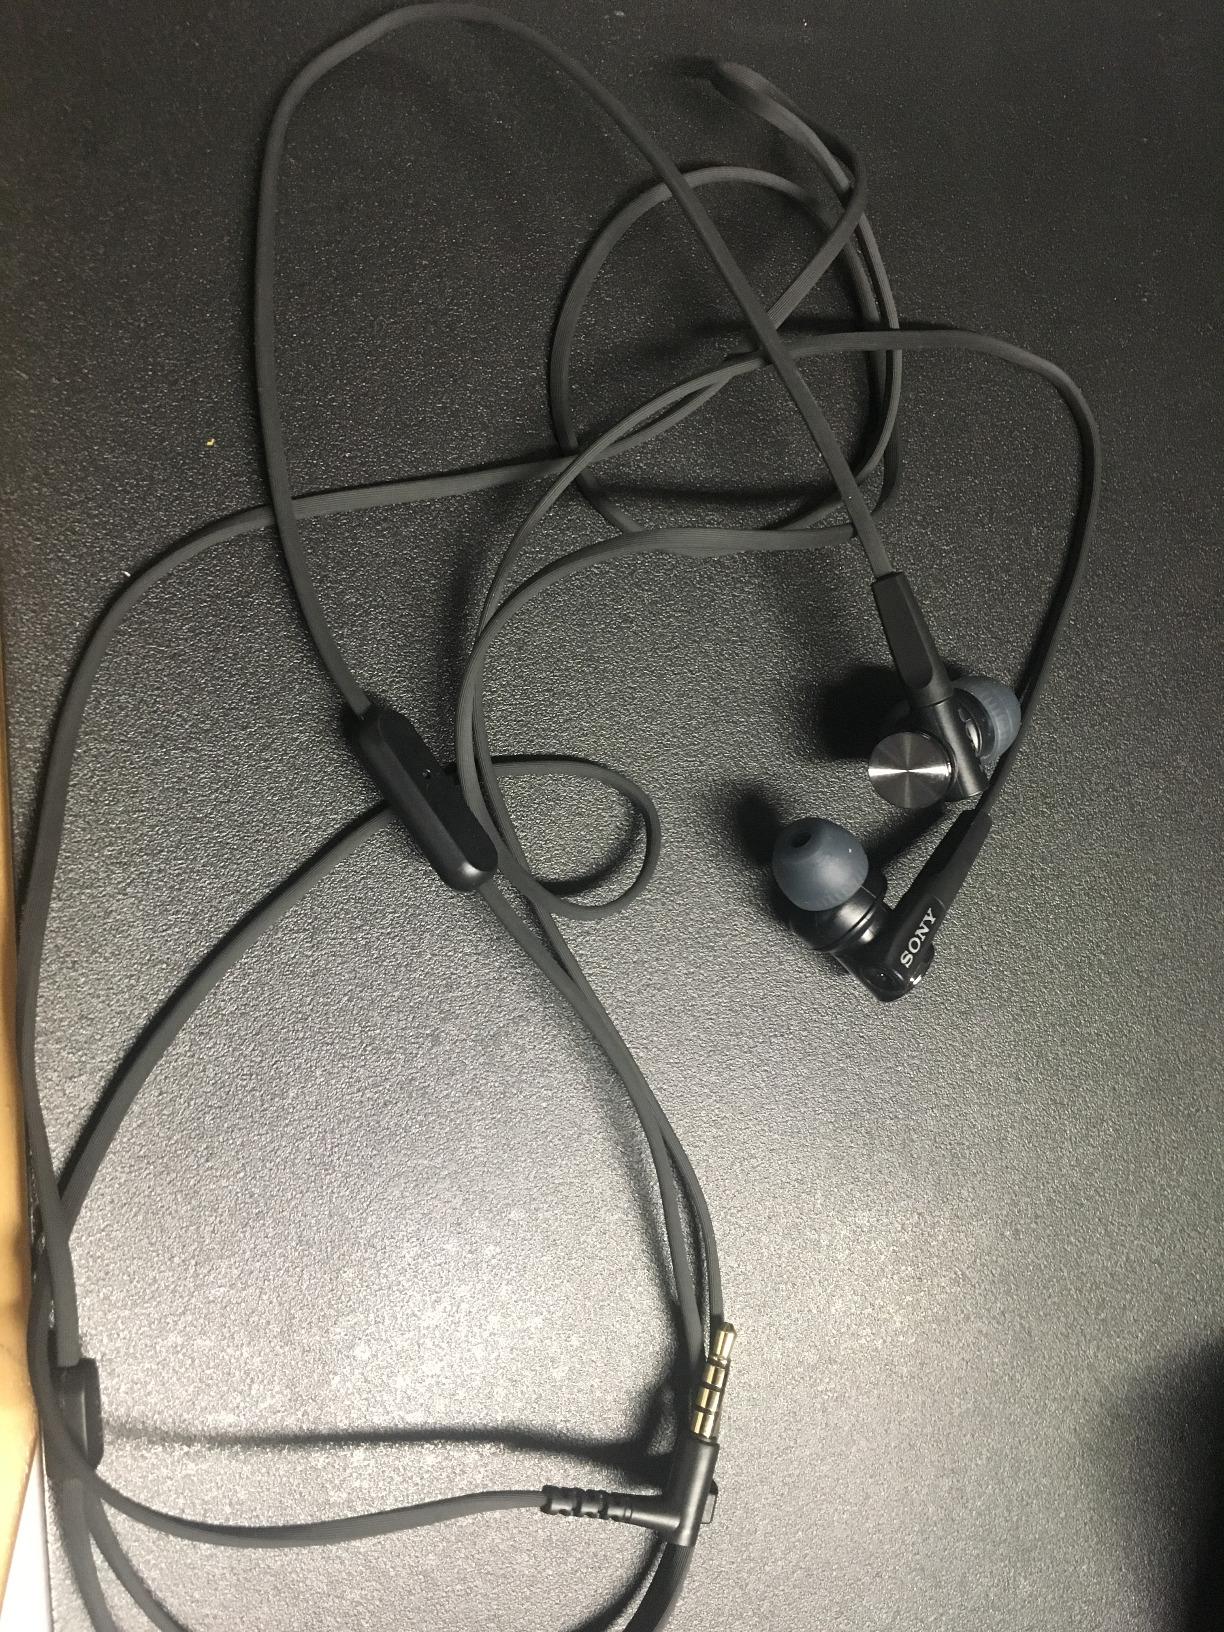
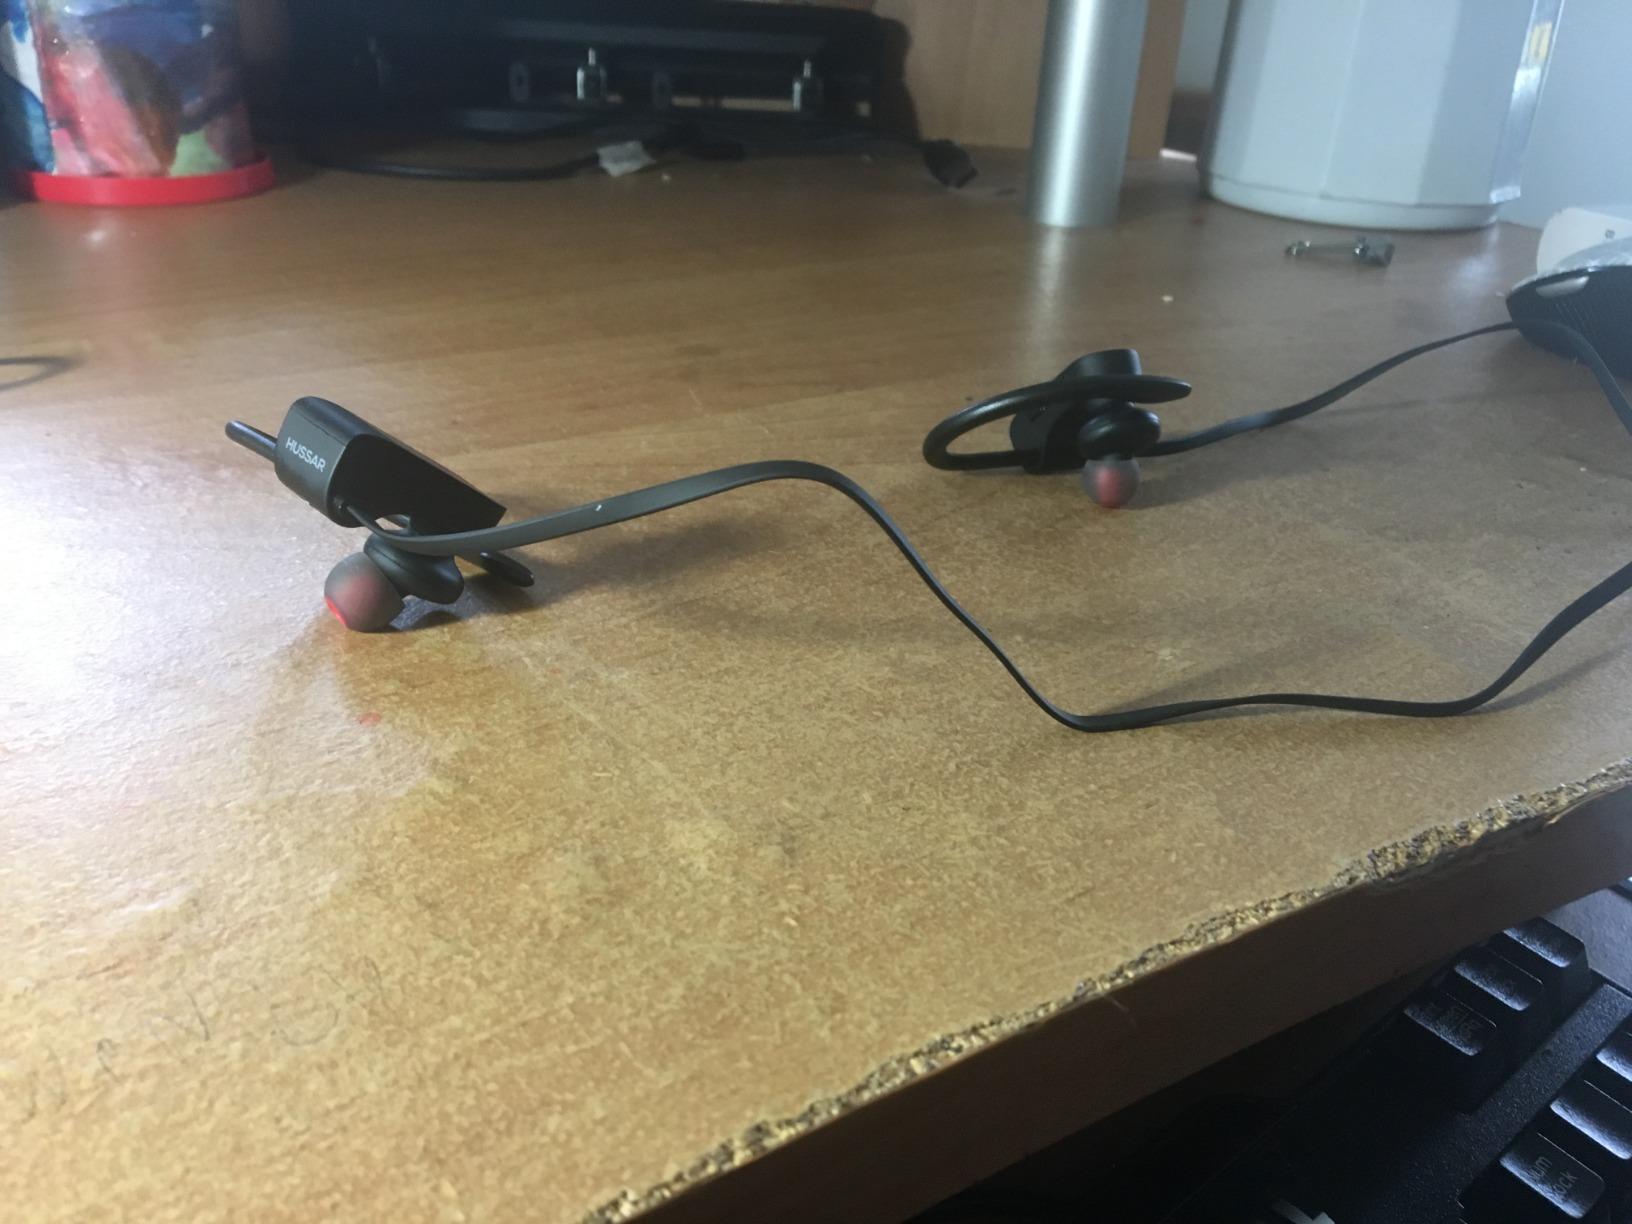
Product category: headphones
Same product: no